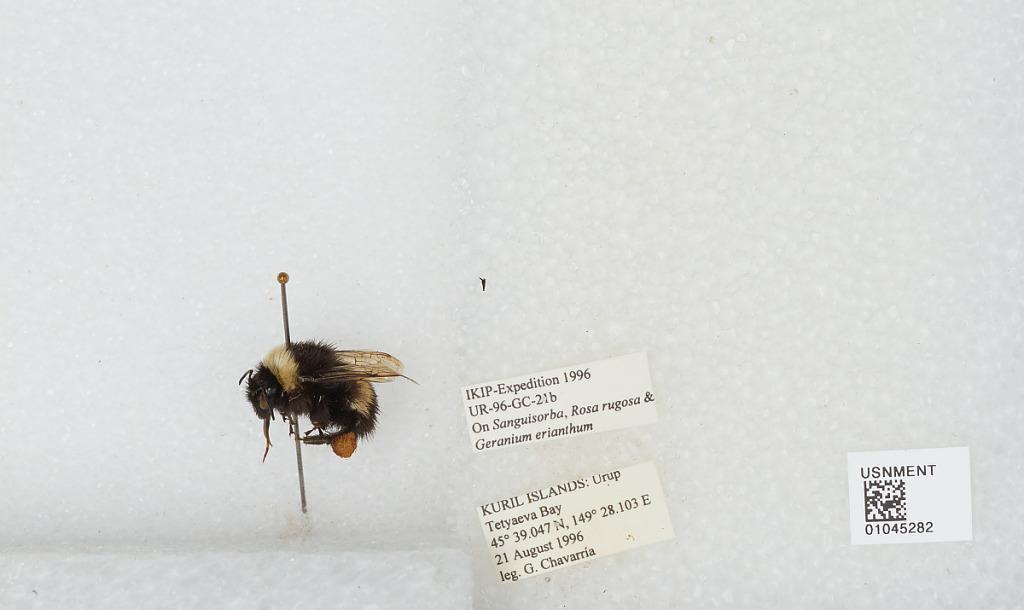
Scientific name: Bombus sp.
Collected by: G. Chavarria
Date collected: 1996-8-21
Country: Russia
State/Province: Sakhalin
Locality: Urup Island, Tetyaeva Bay, Kuril Islands
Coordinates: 45.6508, 149.468